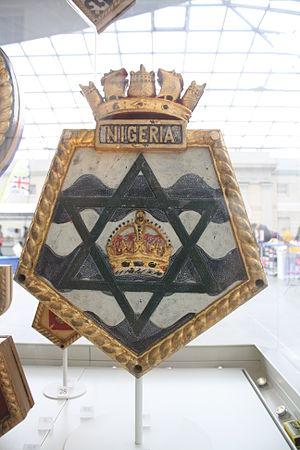
Le HMS Nigeria est un croiseur léger de la classe Crown Colony construit pour la Royal Navy.